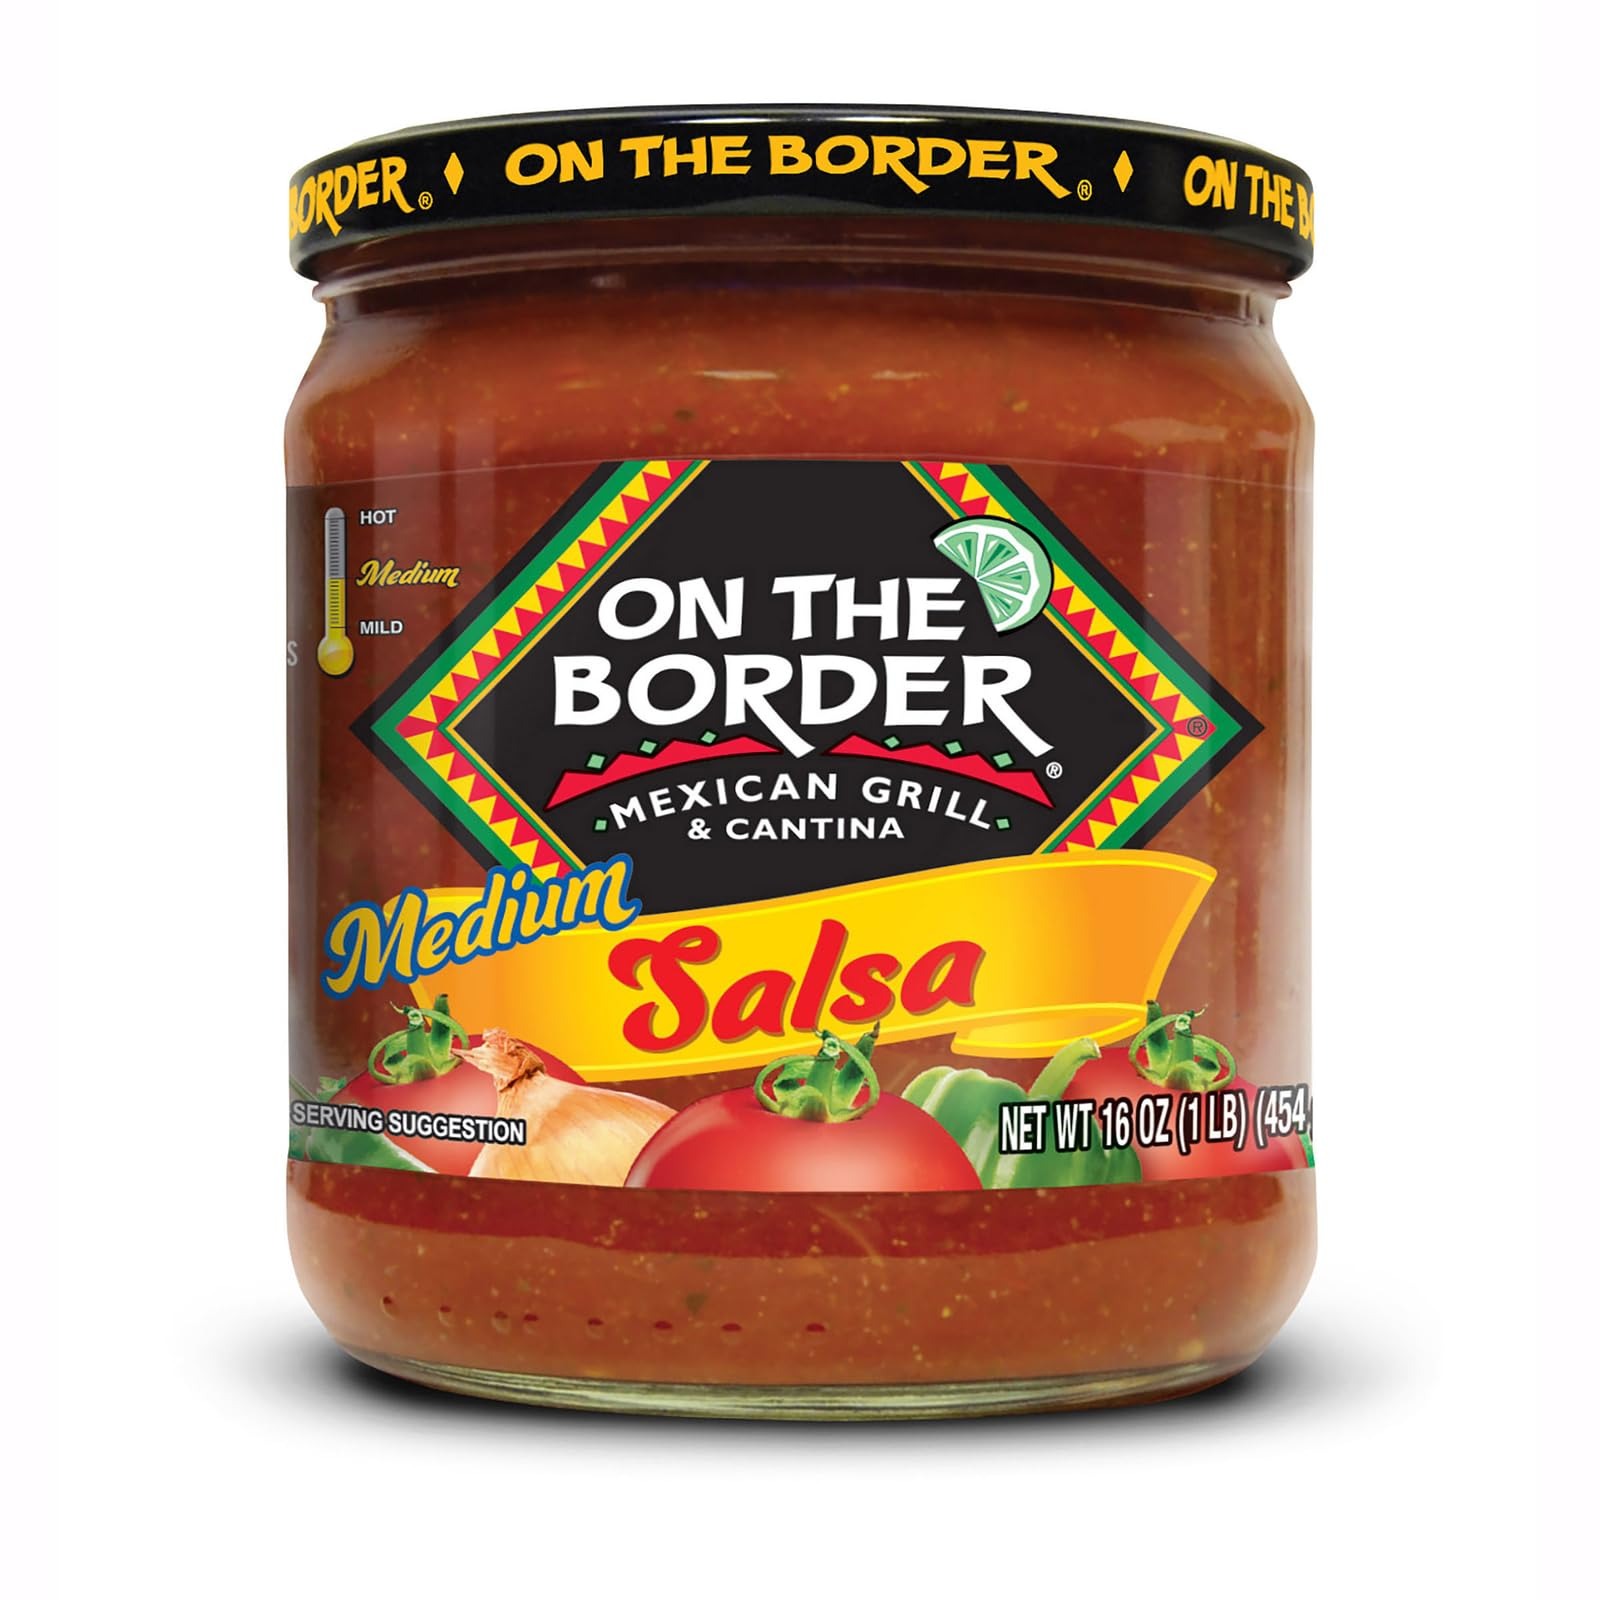
Item Name: ON THE BORDER Original Medium Salsa, 16 Oz
Bullet Point 1: Medium Salsa dip with an authentic Mexican flavor
Bullet Point 2: Flavors of jalapenos, onions, tomatoes, and garlic for a savory kick with just the right heat
Bullet Point 3: Gluten-free, vegetarian, and Vegan
Bullet Point 4: Free of Added sugar, artificial flavors, and artificial colors for a clean and delicious taste
Bullet Point 5: A perfect pairing with On The Border tortilla chips
Value: 16.0
Unit: Ounce

Price: 3.75